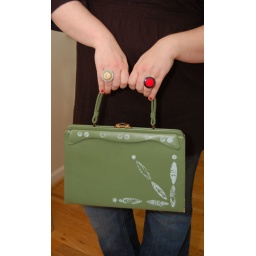
green vintage bag in action